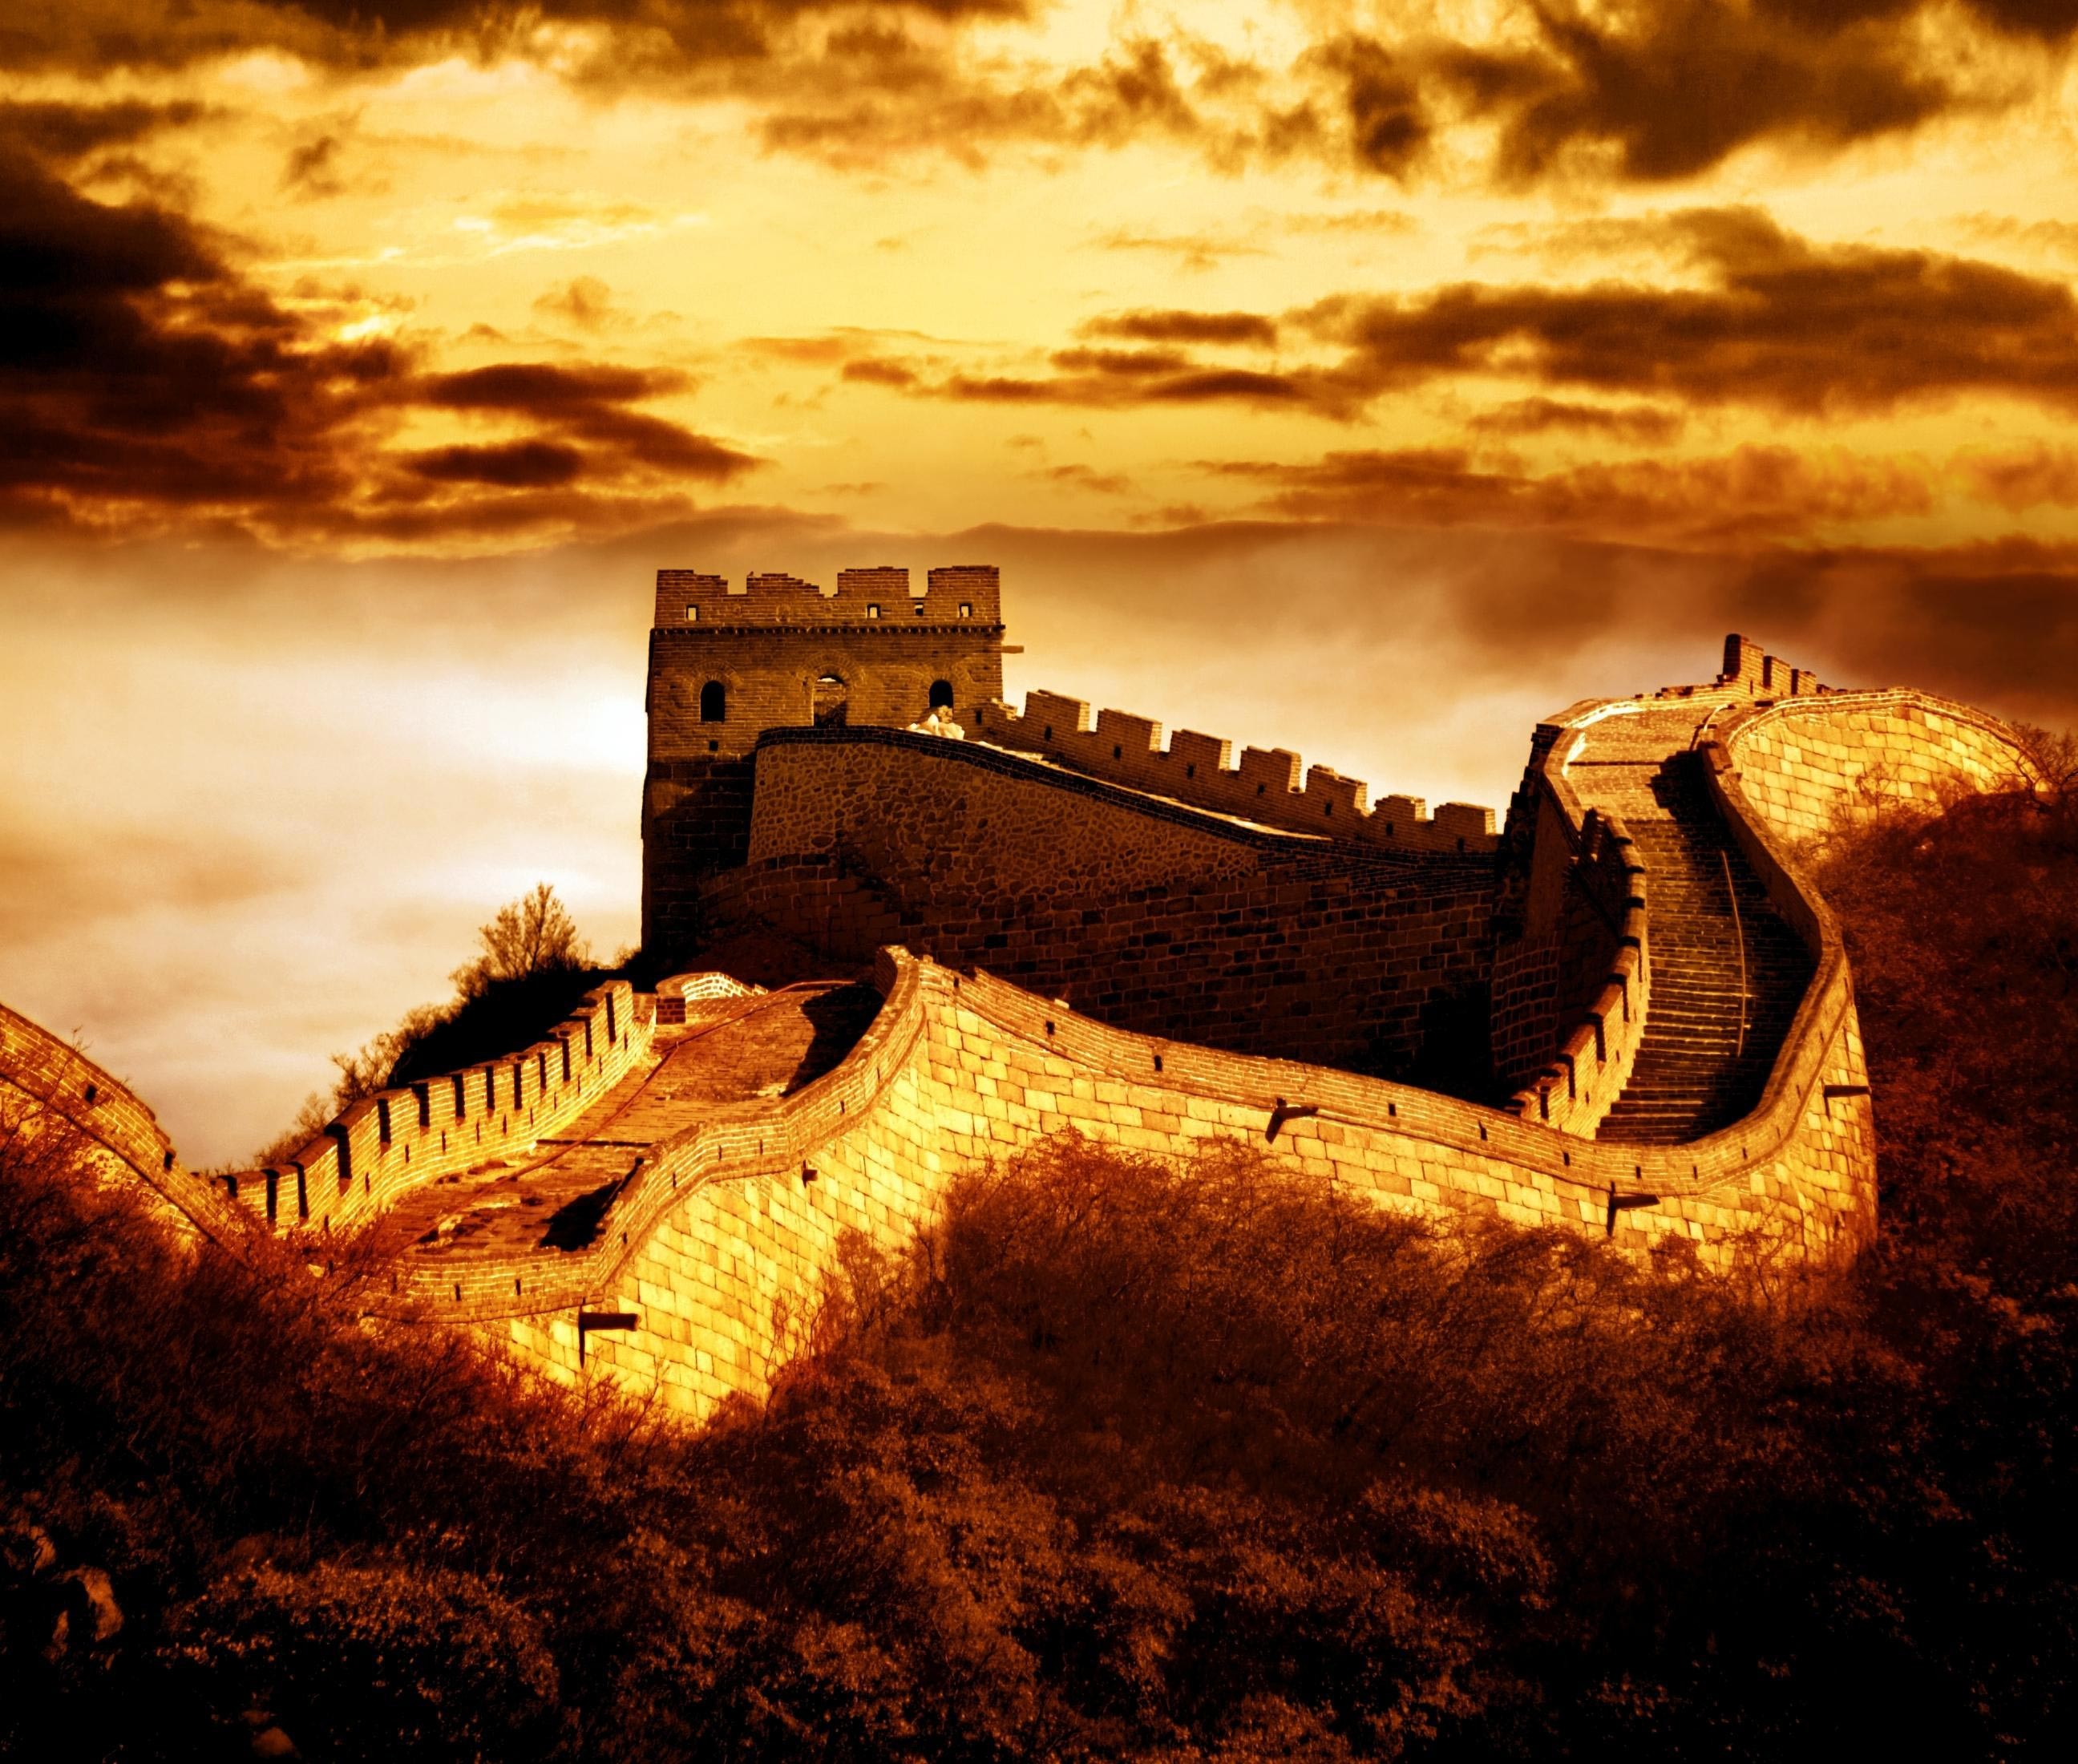
Landmark: Great Wall of China